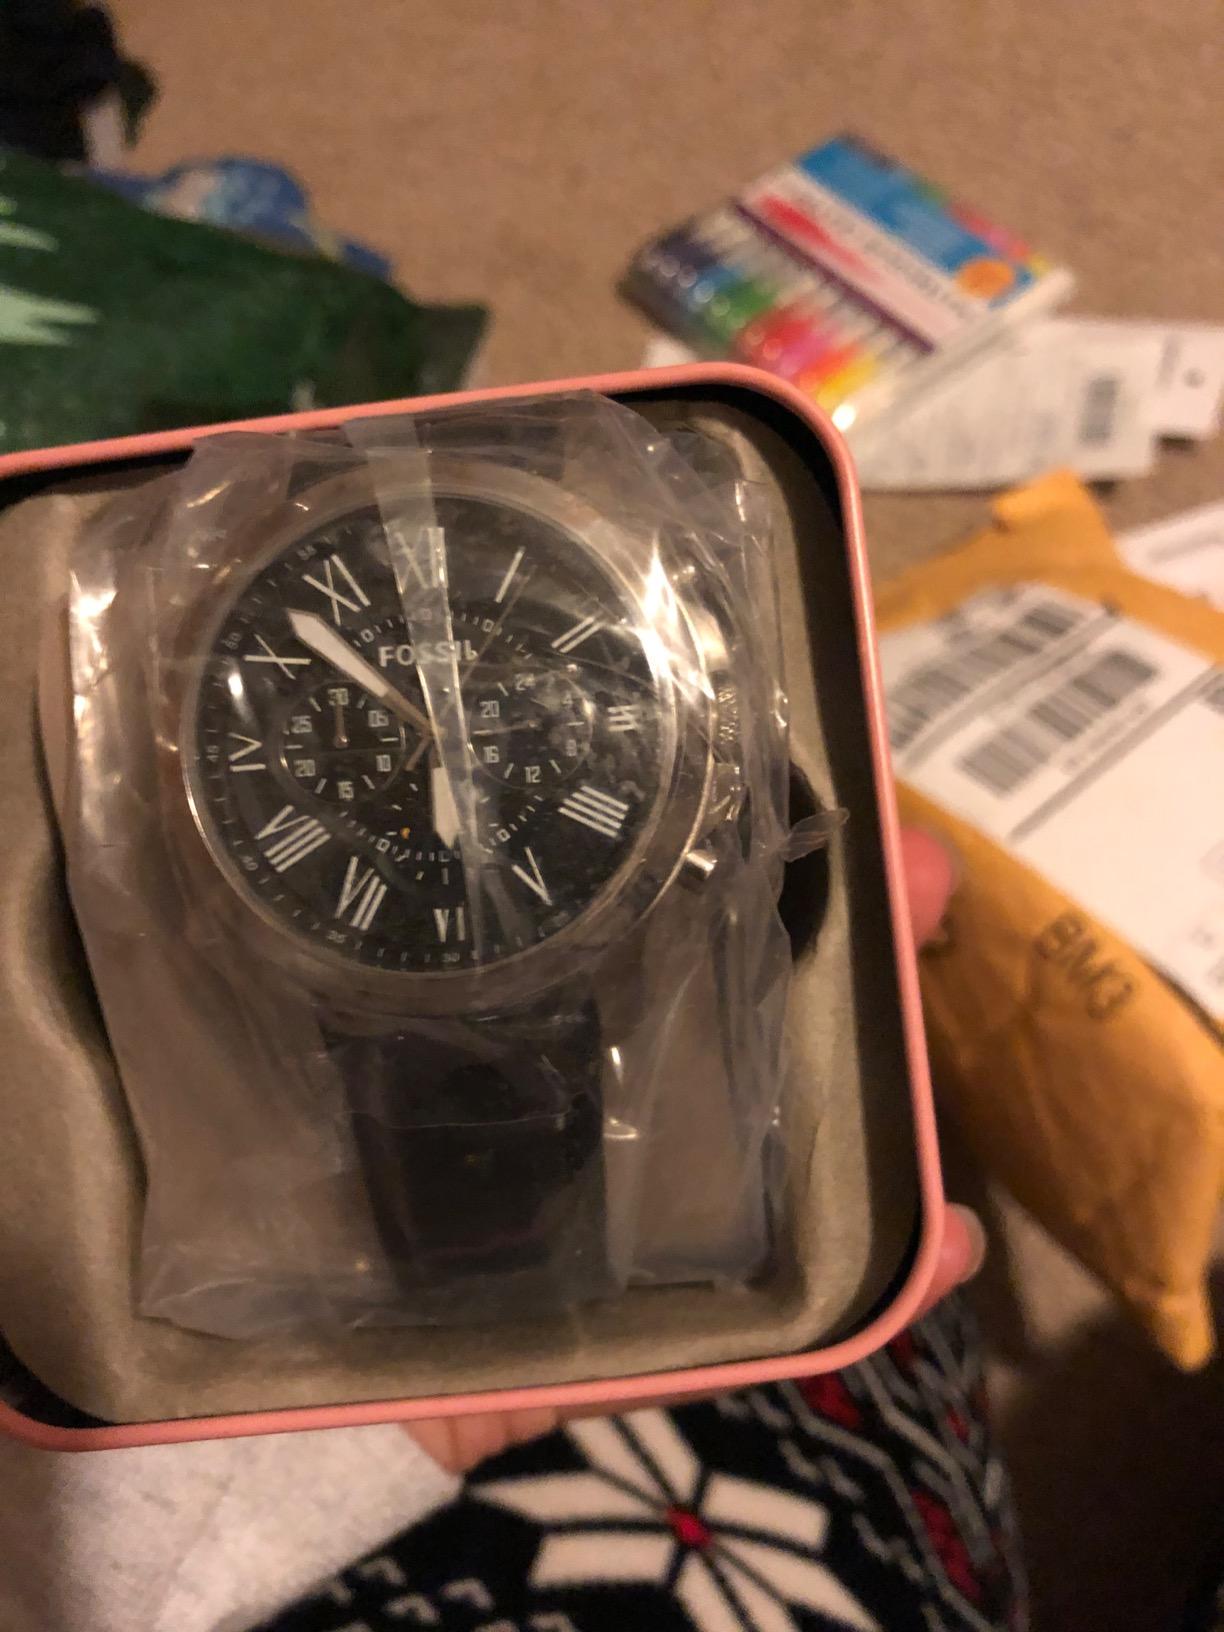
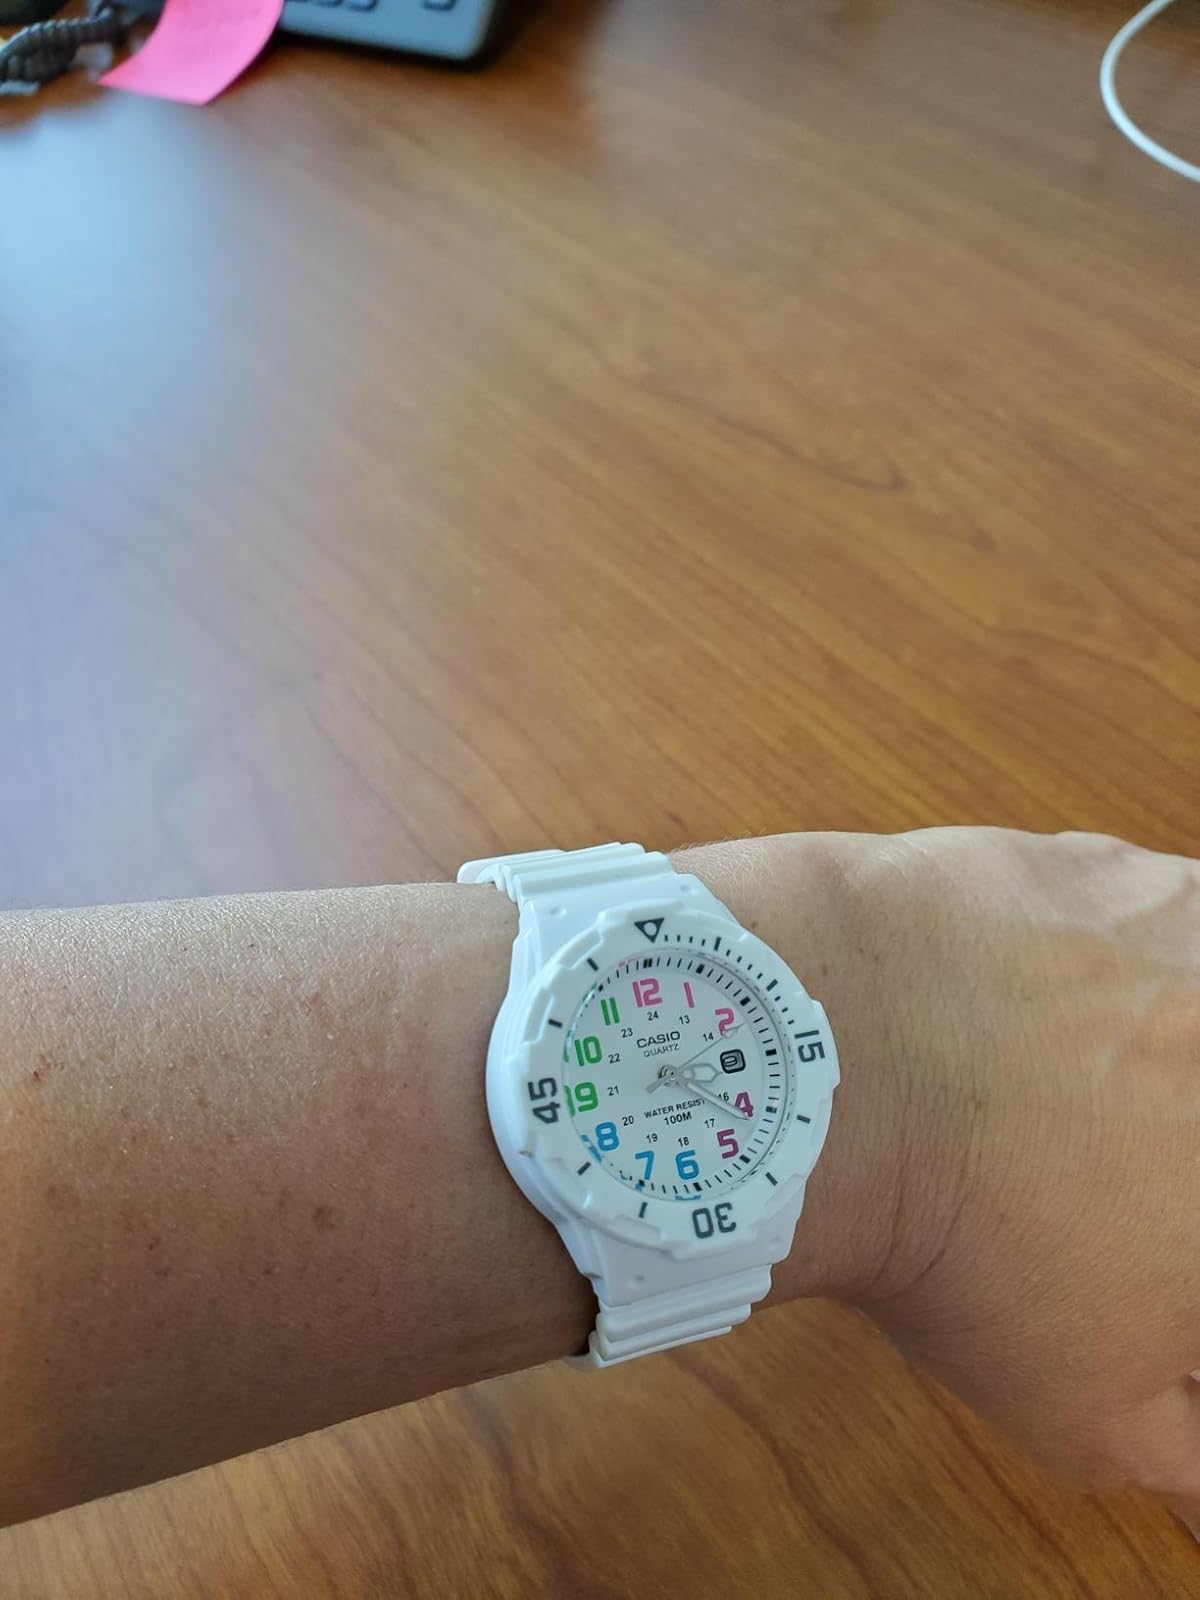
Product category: accessories_watch
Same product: no